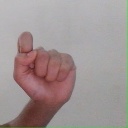
अक्षर: घ